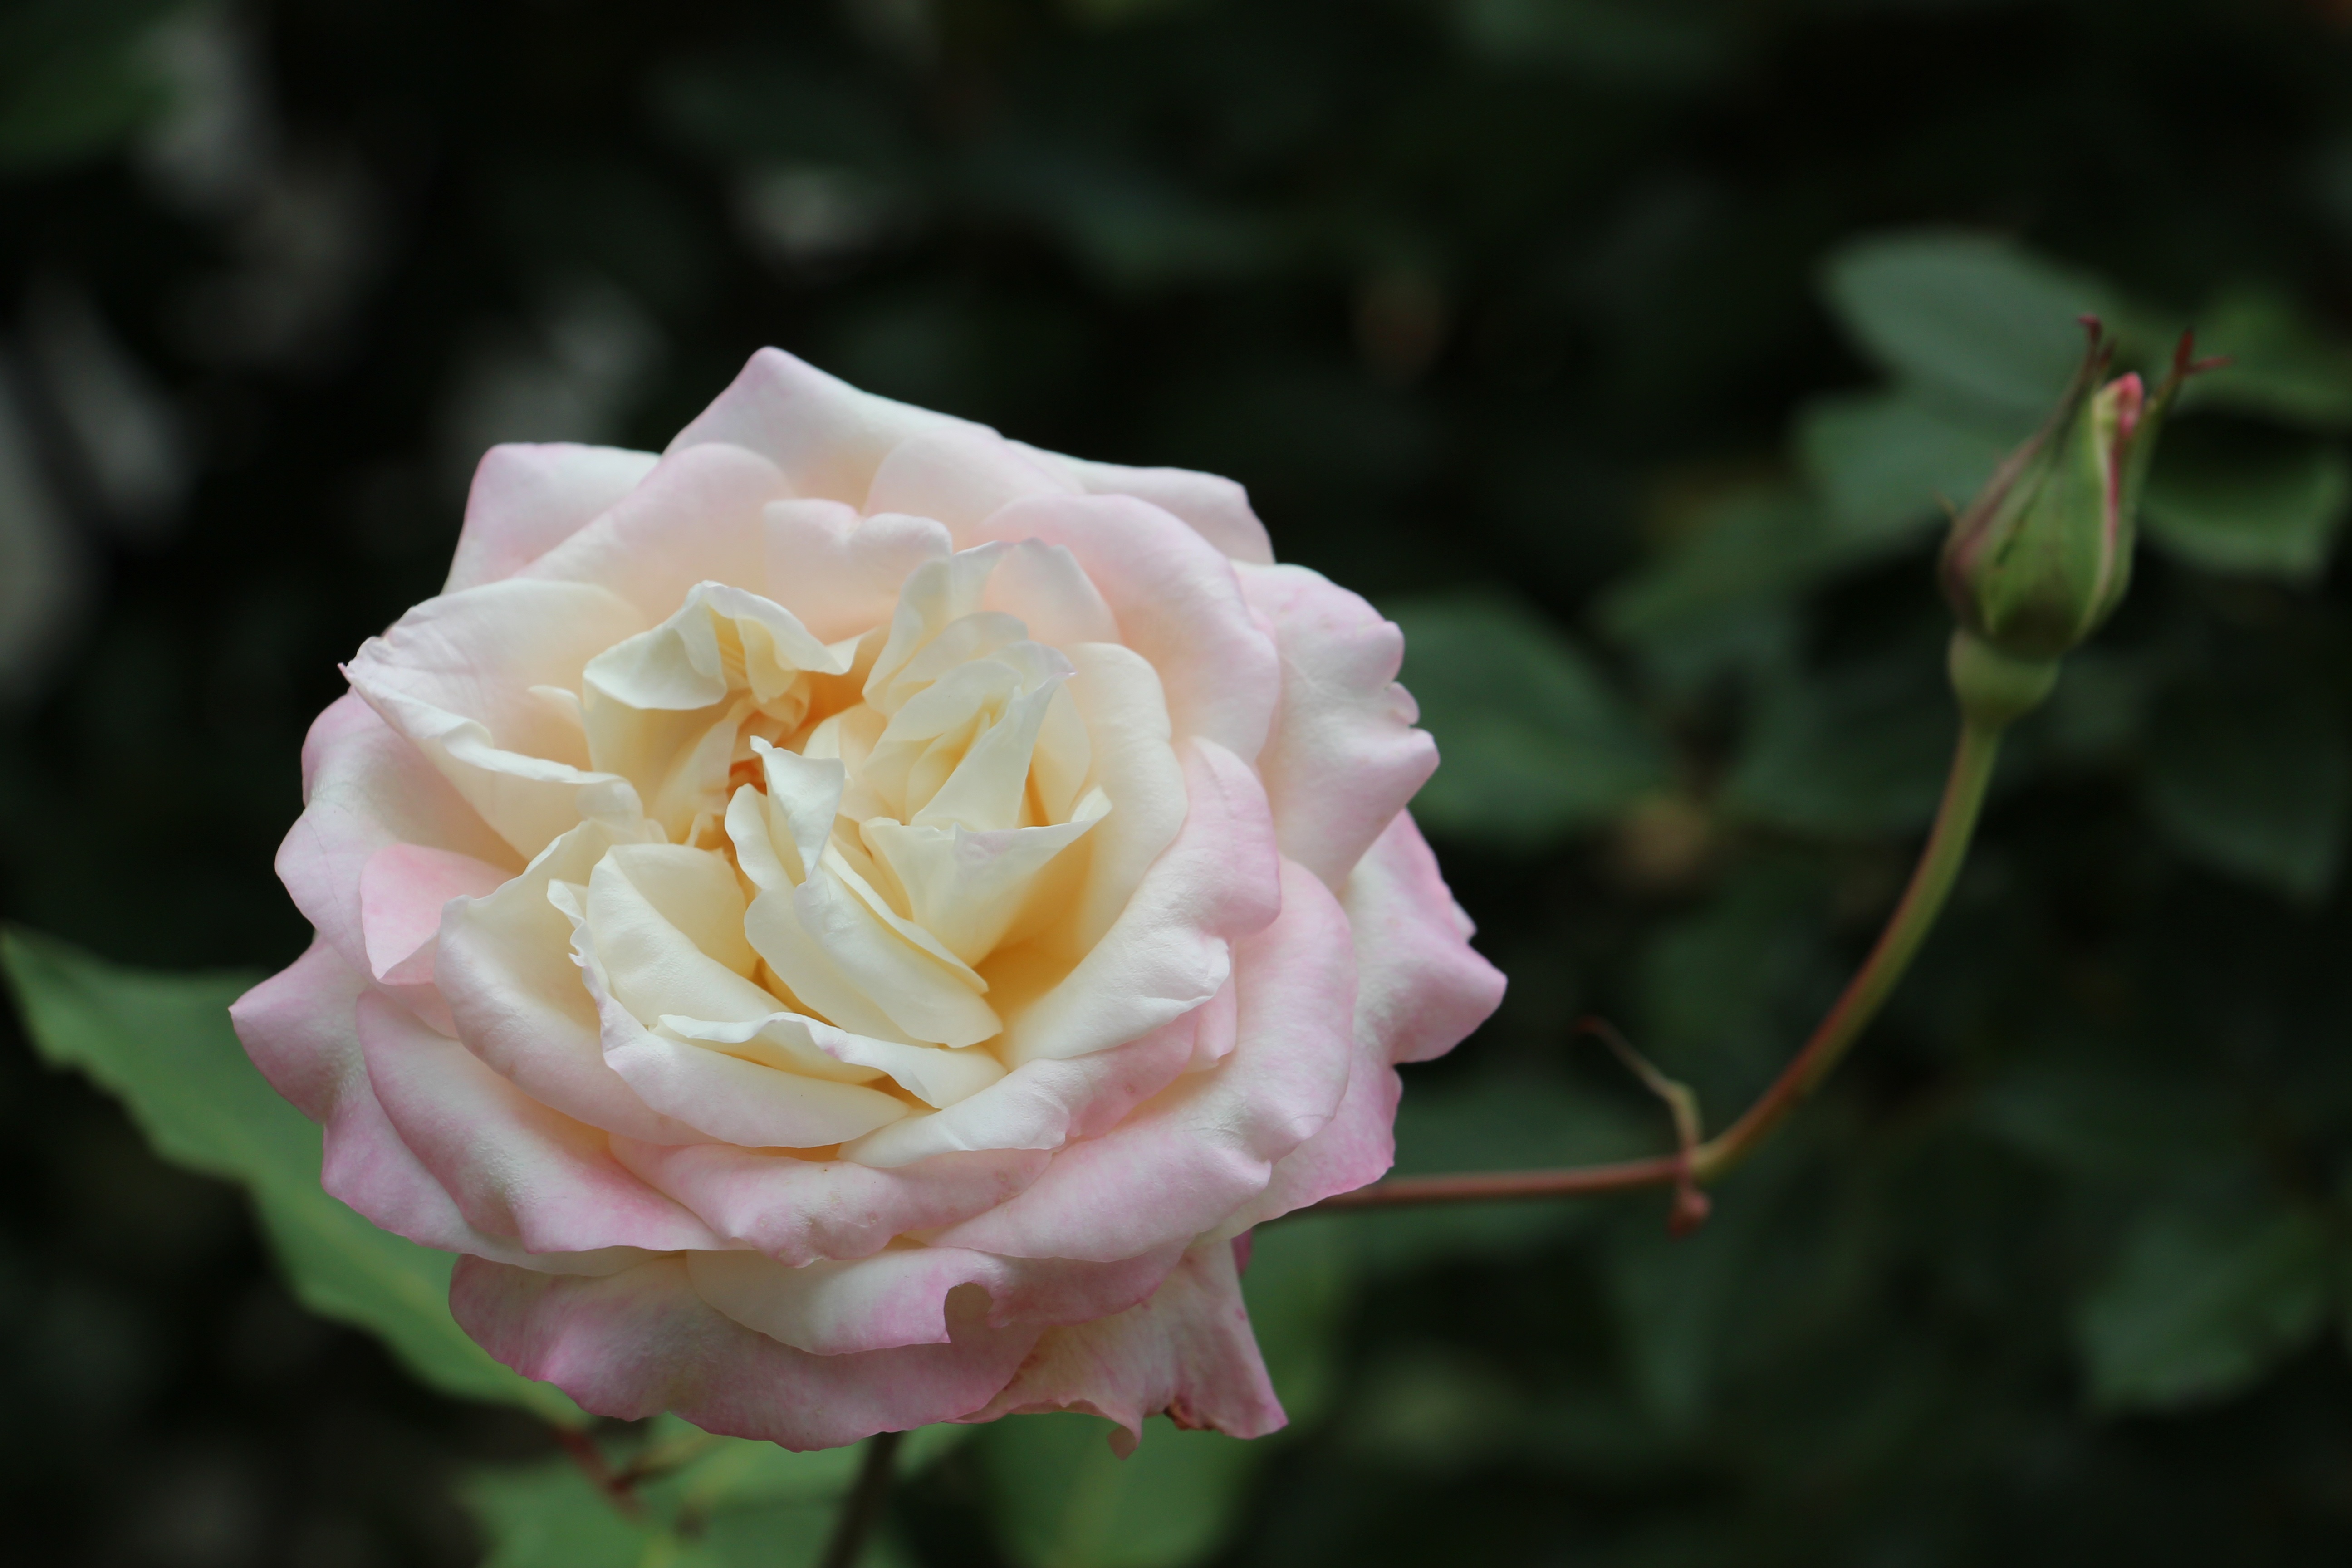
nature, plant, white, flower, petal, rose, flora, rosa, floribunda, macro photography, flowering plant, garden roses, rose family, plant stem, land plant, rosa centifolia, rose order